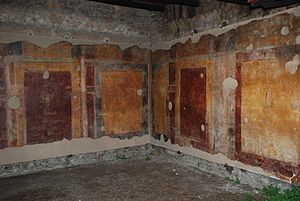
Romersk vægmaleri / Efterpompejansk vægmaleri / Vægmaleri fra den 'antoninske periode' ca. 140-180
Rød-gul mur fra Ostia Antica